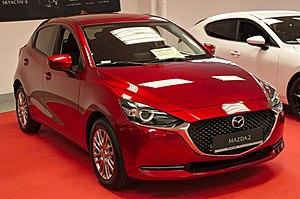
La Mazda 2 est un modèle de berline citadine du constructeur automobile japonais Mazda. La Mazda 2 a succédé à la Mazda 121. Elle est vendue sous le nom Demio au Japon.